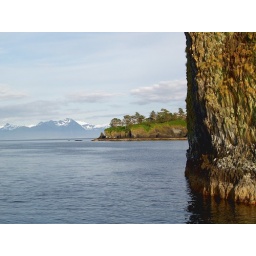
Seen from the ship close to Lazaria island near Sitka (Alaska) with the mountains of the mainland covered with snow.